Huddersfield

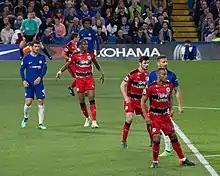
Huddersfield away at Chelsea in the Premier League (2018)

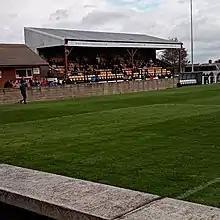
Emley A.F.C. play at the Welfare Ground

As well as primary and secondary schools, which cover compulsory and sixth form education for the town's population, Huddersfield has two sixth form colleges: Huddersfield New College at Salendine Nook and Greenhead College west of the town centre. Huddersfield Grammar School is the only independent school for secondary education up to age 16. The town has a further education college, Kirklees College formed following the merger of Dewsbury College and Huddersfield Technical College. Its one establishment of higher education is the University of Huddersfield, whose chancellor until 2019 was the Duke of York. The actor Patrick Stewart from Mirfield is emeritus chancellor.